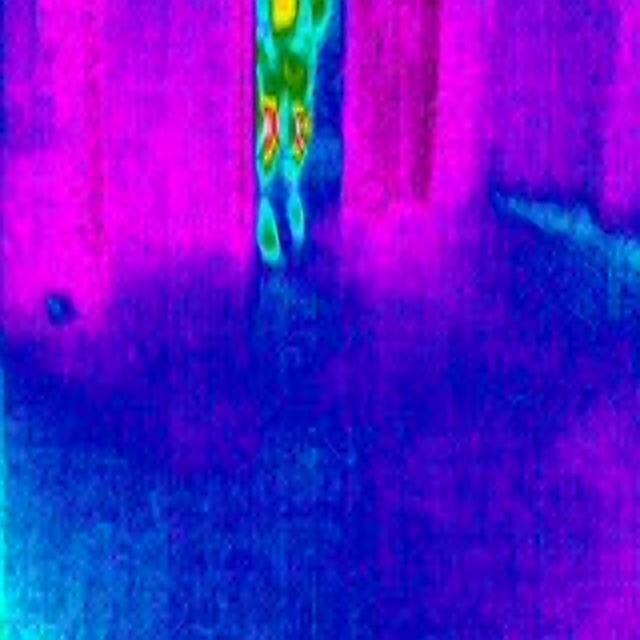
Detected objects:
label: person